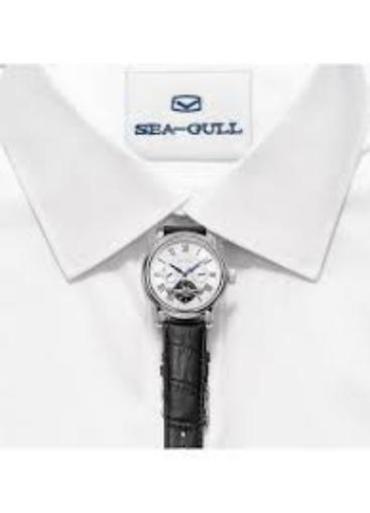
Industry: Clothes